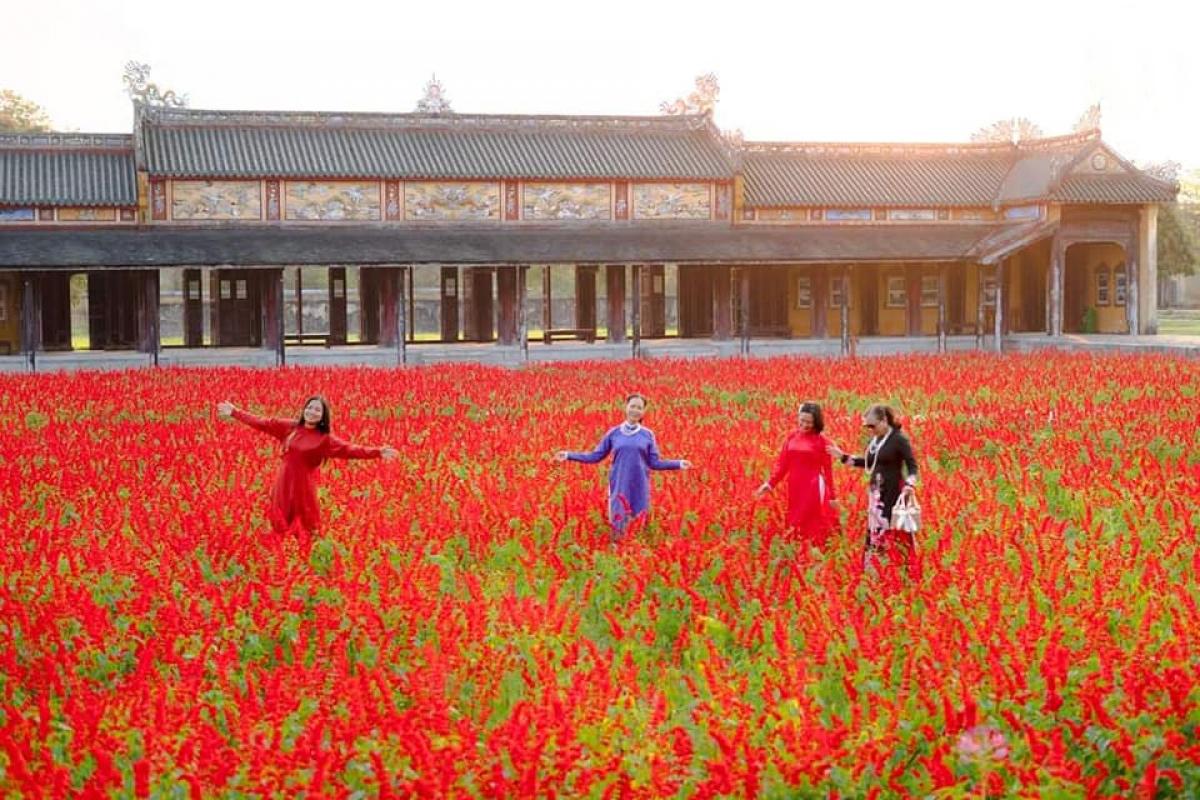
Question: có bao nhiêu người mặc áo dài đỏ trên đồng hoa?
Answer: có hai người mặc áo dài đỏ